List of diplomatic visits to the United States

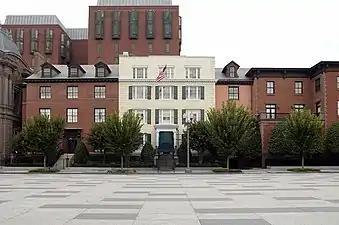
The President's Guest House, commonly known as Blair House has been the official guest house of visiting dignitaries in Washington D.C. since 1824

International trips made by the heads of state and heads of government to the United States have been a valuable part of American diplomacy and international relations since the mid-19th century. These trips are complex endeavors that often require extensive planning, coordination, and communication.